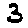
Label: 3